Ricardo Bochini

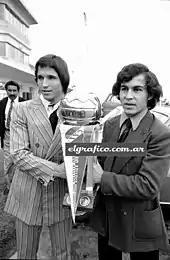
Bochini (right) and Daniel Bertoni with the Intercontinental Cup won in 1973

By that time Independiente had already won the 1972 Copa Libertadores, which allowed them to play the Intercontinental Cup that same year but Bochini was not part of the team that lost the tie to Ajax. He gained more participation the following year and was an important member of the team, alongside Daniel Bertoni. The team won the 1973 Copa Libertadores and the 1973 Intercontinental Cup; Bochini scored the only goal in the latter against Juventus.